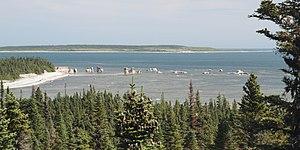
Île Quarry, Réserve de parc national de l'Archipel-de-Mingan, Québec, Canada. Visibles dans la baie, les monolithes naturels et au loin, l'île Niapiskau.
La réserve de parc national de l'Archipel-de-Mingan est l'un des quatre parcs nationaux du Canada situés dans la MRC de Minganie au Québec. Elle protège 150 km² d'un chapelet d'îles calcaires situées sur la Côte-Nord du golfe du Saint-Laurent au large de Havre-Saint-Pierre face à l'île d'Anticosti. On y retrouve des structures géologiques exceptionnelles ainsi qu'une végétation de type boréal.